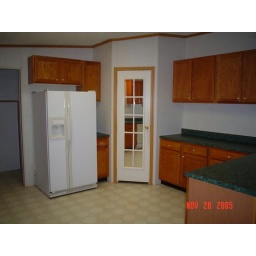
The kitchen of the house we wanted in Georgia. Even the fridge was nice!